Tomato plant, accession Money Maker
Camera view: tilt-top (135 deg); turntable rotation: 180 degrees
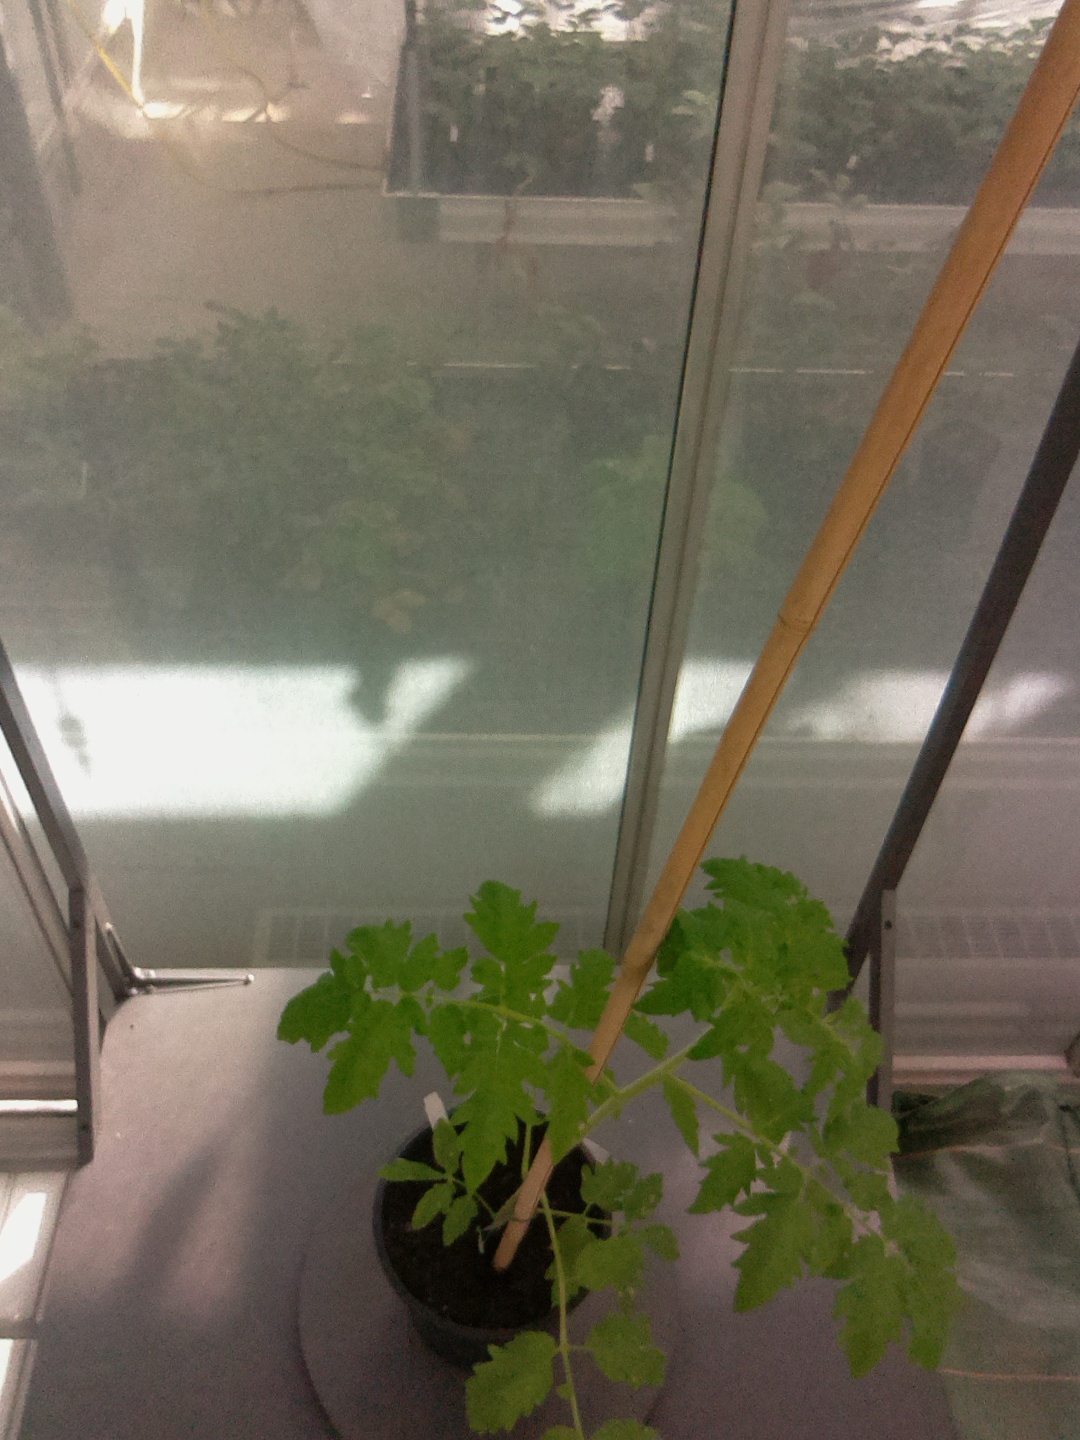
BBCH growth stage 15: 10 of true leaves visible